Stadtmuseum Stuttgart

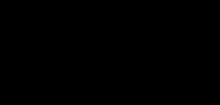
Logo

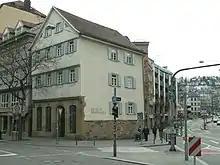
Hegel House

The Stadtmuseum Stuttgart (City Museum Stuttgart) (proprietary name: "StadtPalais – Museum for Stuttgart") is a museum about the history of Stuttgart. It was opened in April of 2018 in the Wilhelm Palais, the former residence of Württembergs last King William II. The Stadtbibliothek Stuttgart, the public library of the city of Stuttgart, was also housed there from 1965 until 2011.